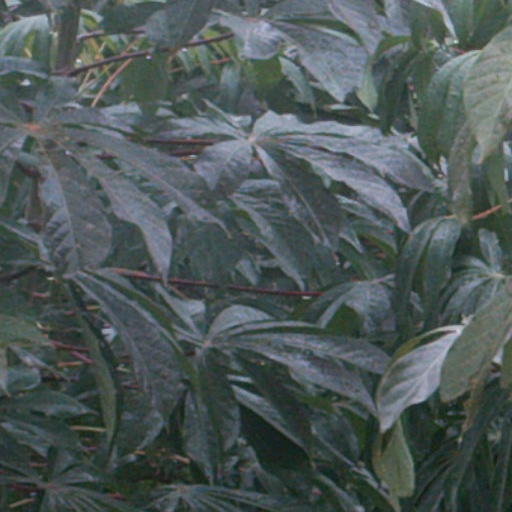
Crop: cassava